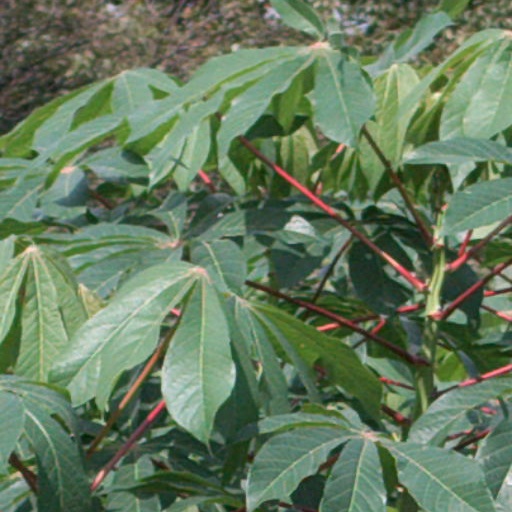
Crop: cassava